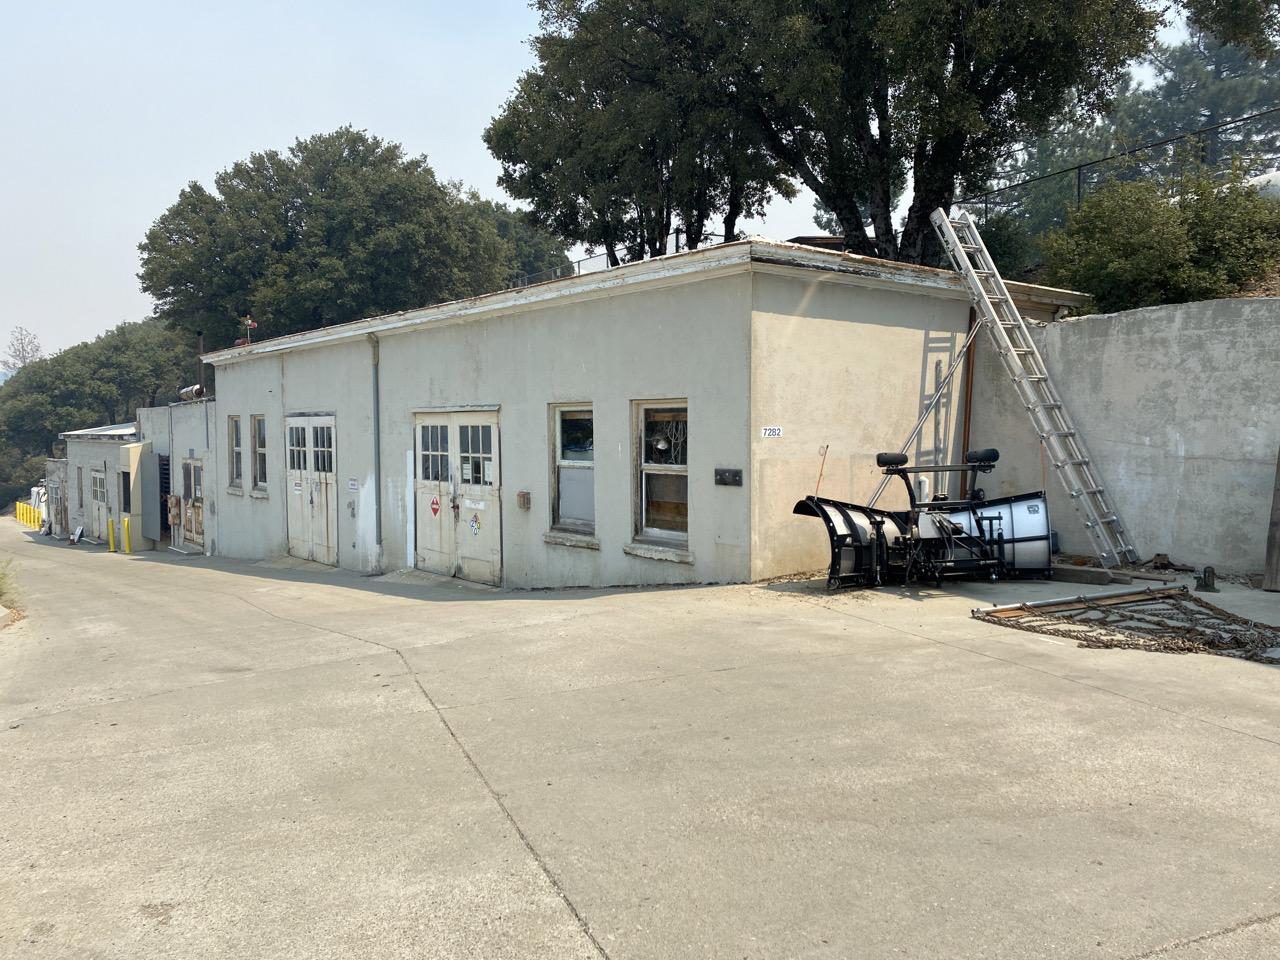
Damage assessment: no_damage